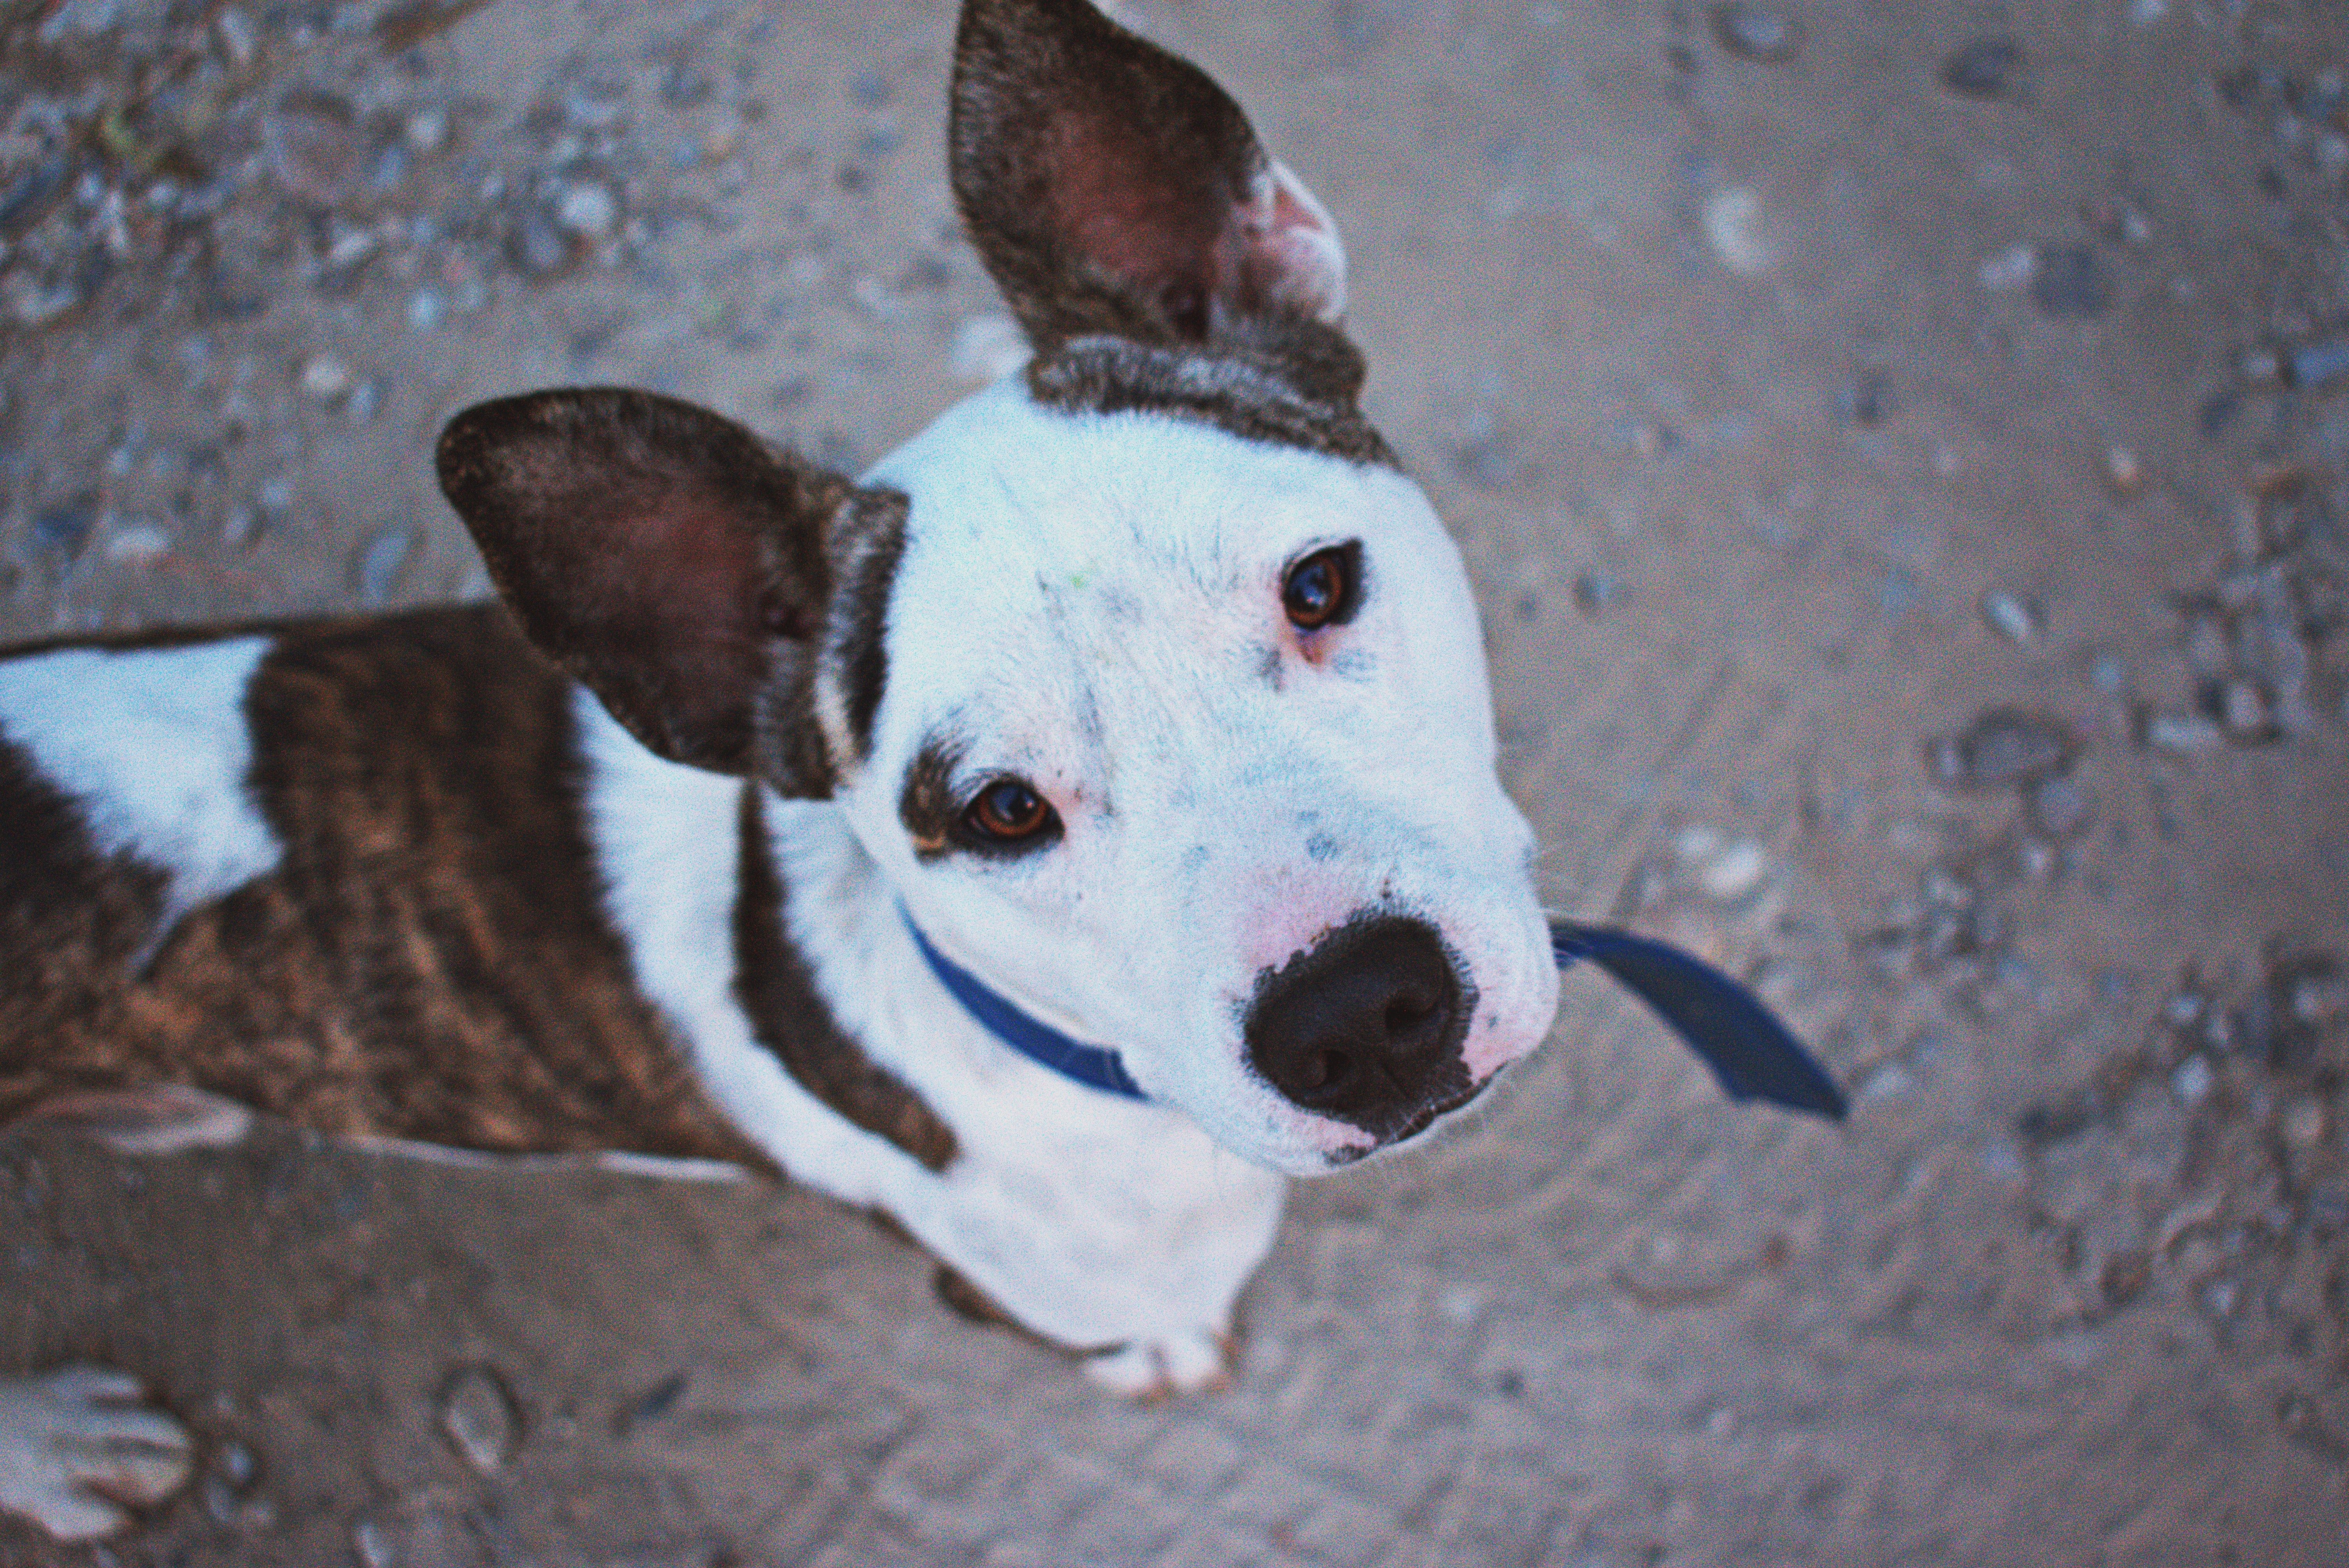
mammal, dog, vertebrate, canidae, dog breed, bull terrier miniature, snout, nose, carnivore, bull terrier, Old english terrier, Bull and terrier, ear, non sporting group, fawn, rare breed dog, whiskers, american staffordshire terrier